Coenraad Frederik Strydom

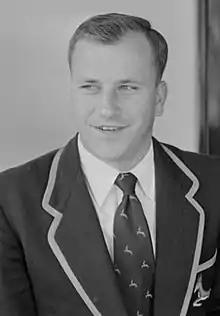
Strydom in New Zealand in 1956

Coenraad Frederik "Popeye" Strydom (25 January 1932 – 31 March 2001) was a South Africa national rugby union team player. In all, Strydom made six appearances for the Springboks between 1955 and 1958.